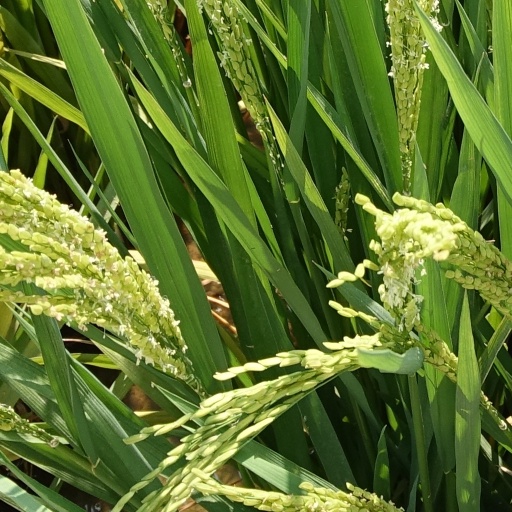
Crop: rice